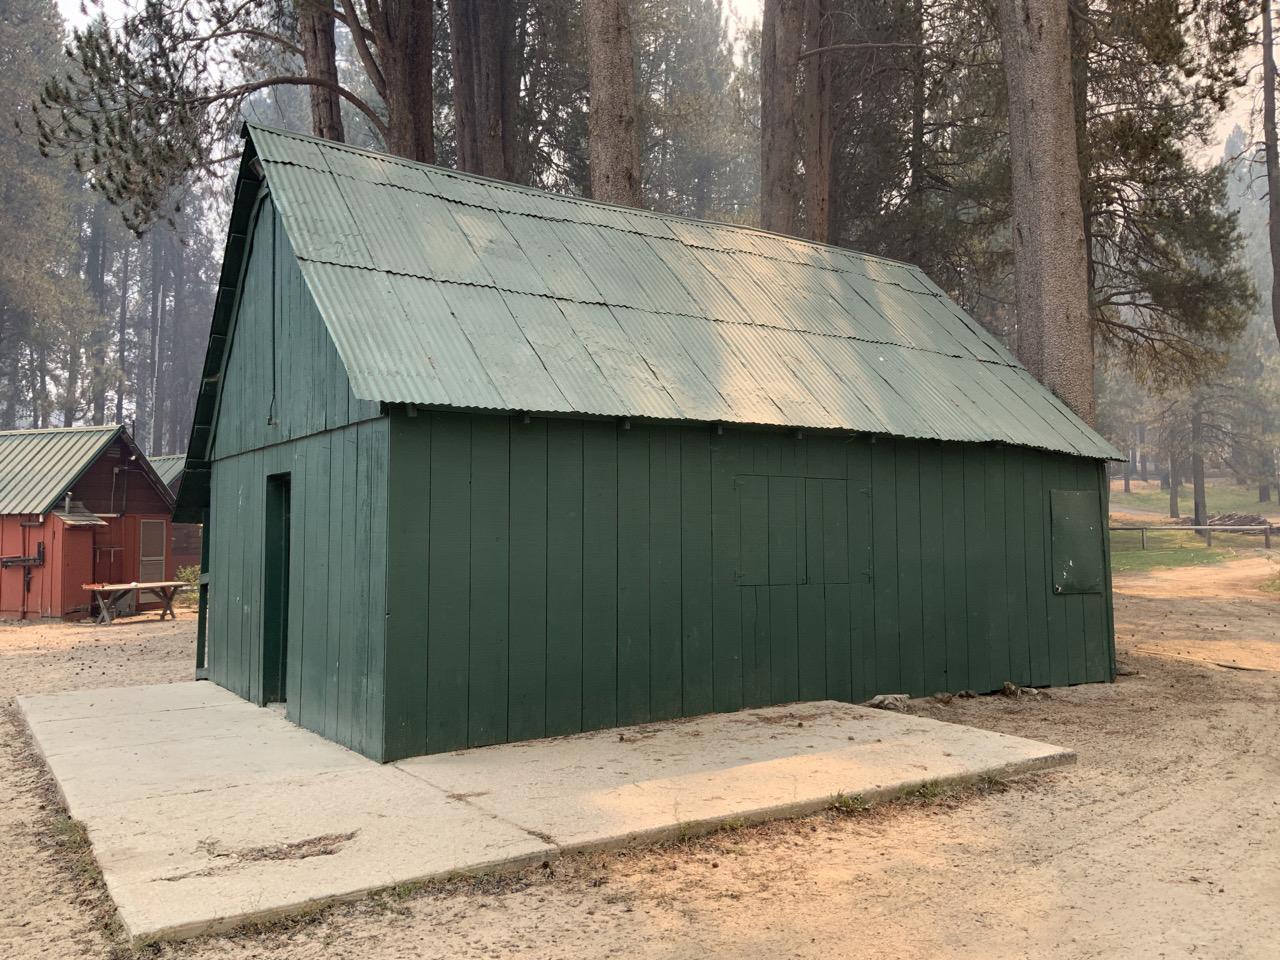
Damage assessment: no_damage